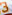
Number: 3